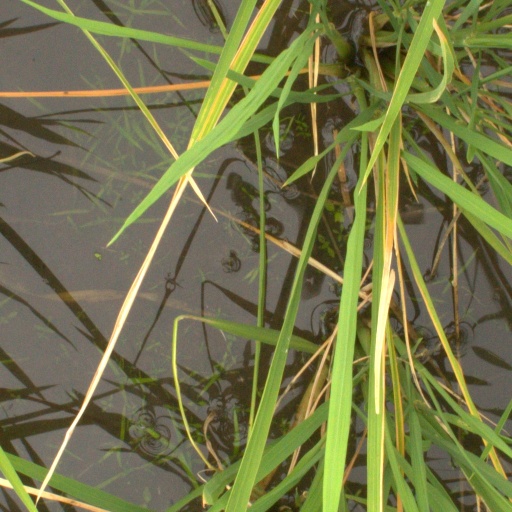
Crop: rice